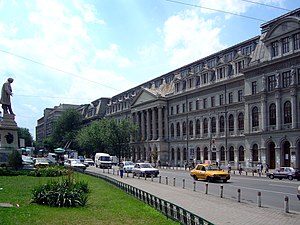
Bukarest Universitet
Facaden af Bukarest Universitet.
Bukarest Universitet er et universitet beliggende i Rumæniens hovedstad, Bukarest. Universitetet blev grundlagt i 1864 efter dekret af Prins Alexandru.